Alexander II Column in Odesa

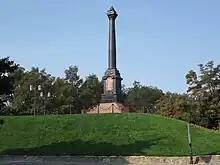
Alexander's column in 2011

Alexander II Column, also known as Alexander's column or Monument to Alexander II of Russia, is a triumphal column located in Shevchenko Park, Odesa and is commemorated to the visit of Russian Emperor Alexander II the city of Odesa in 1875.